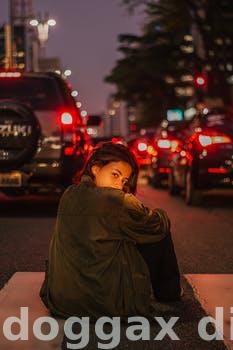
Label: Watermark